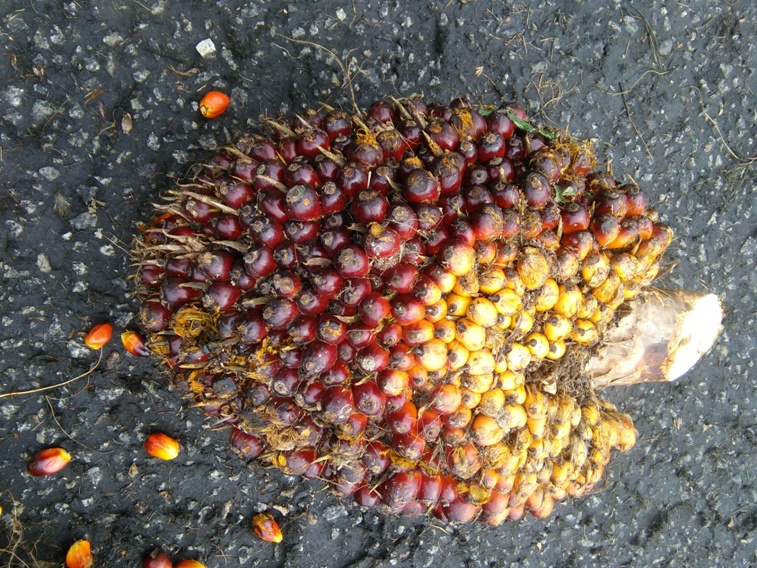
Ripeness: Unripe